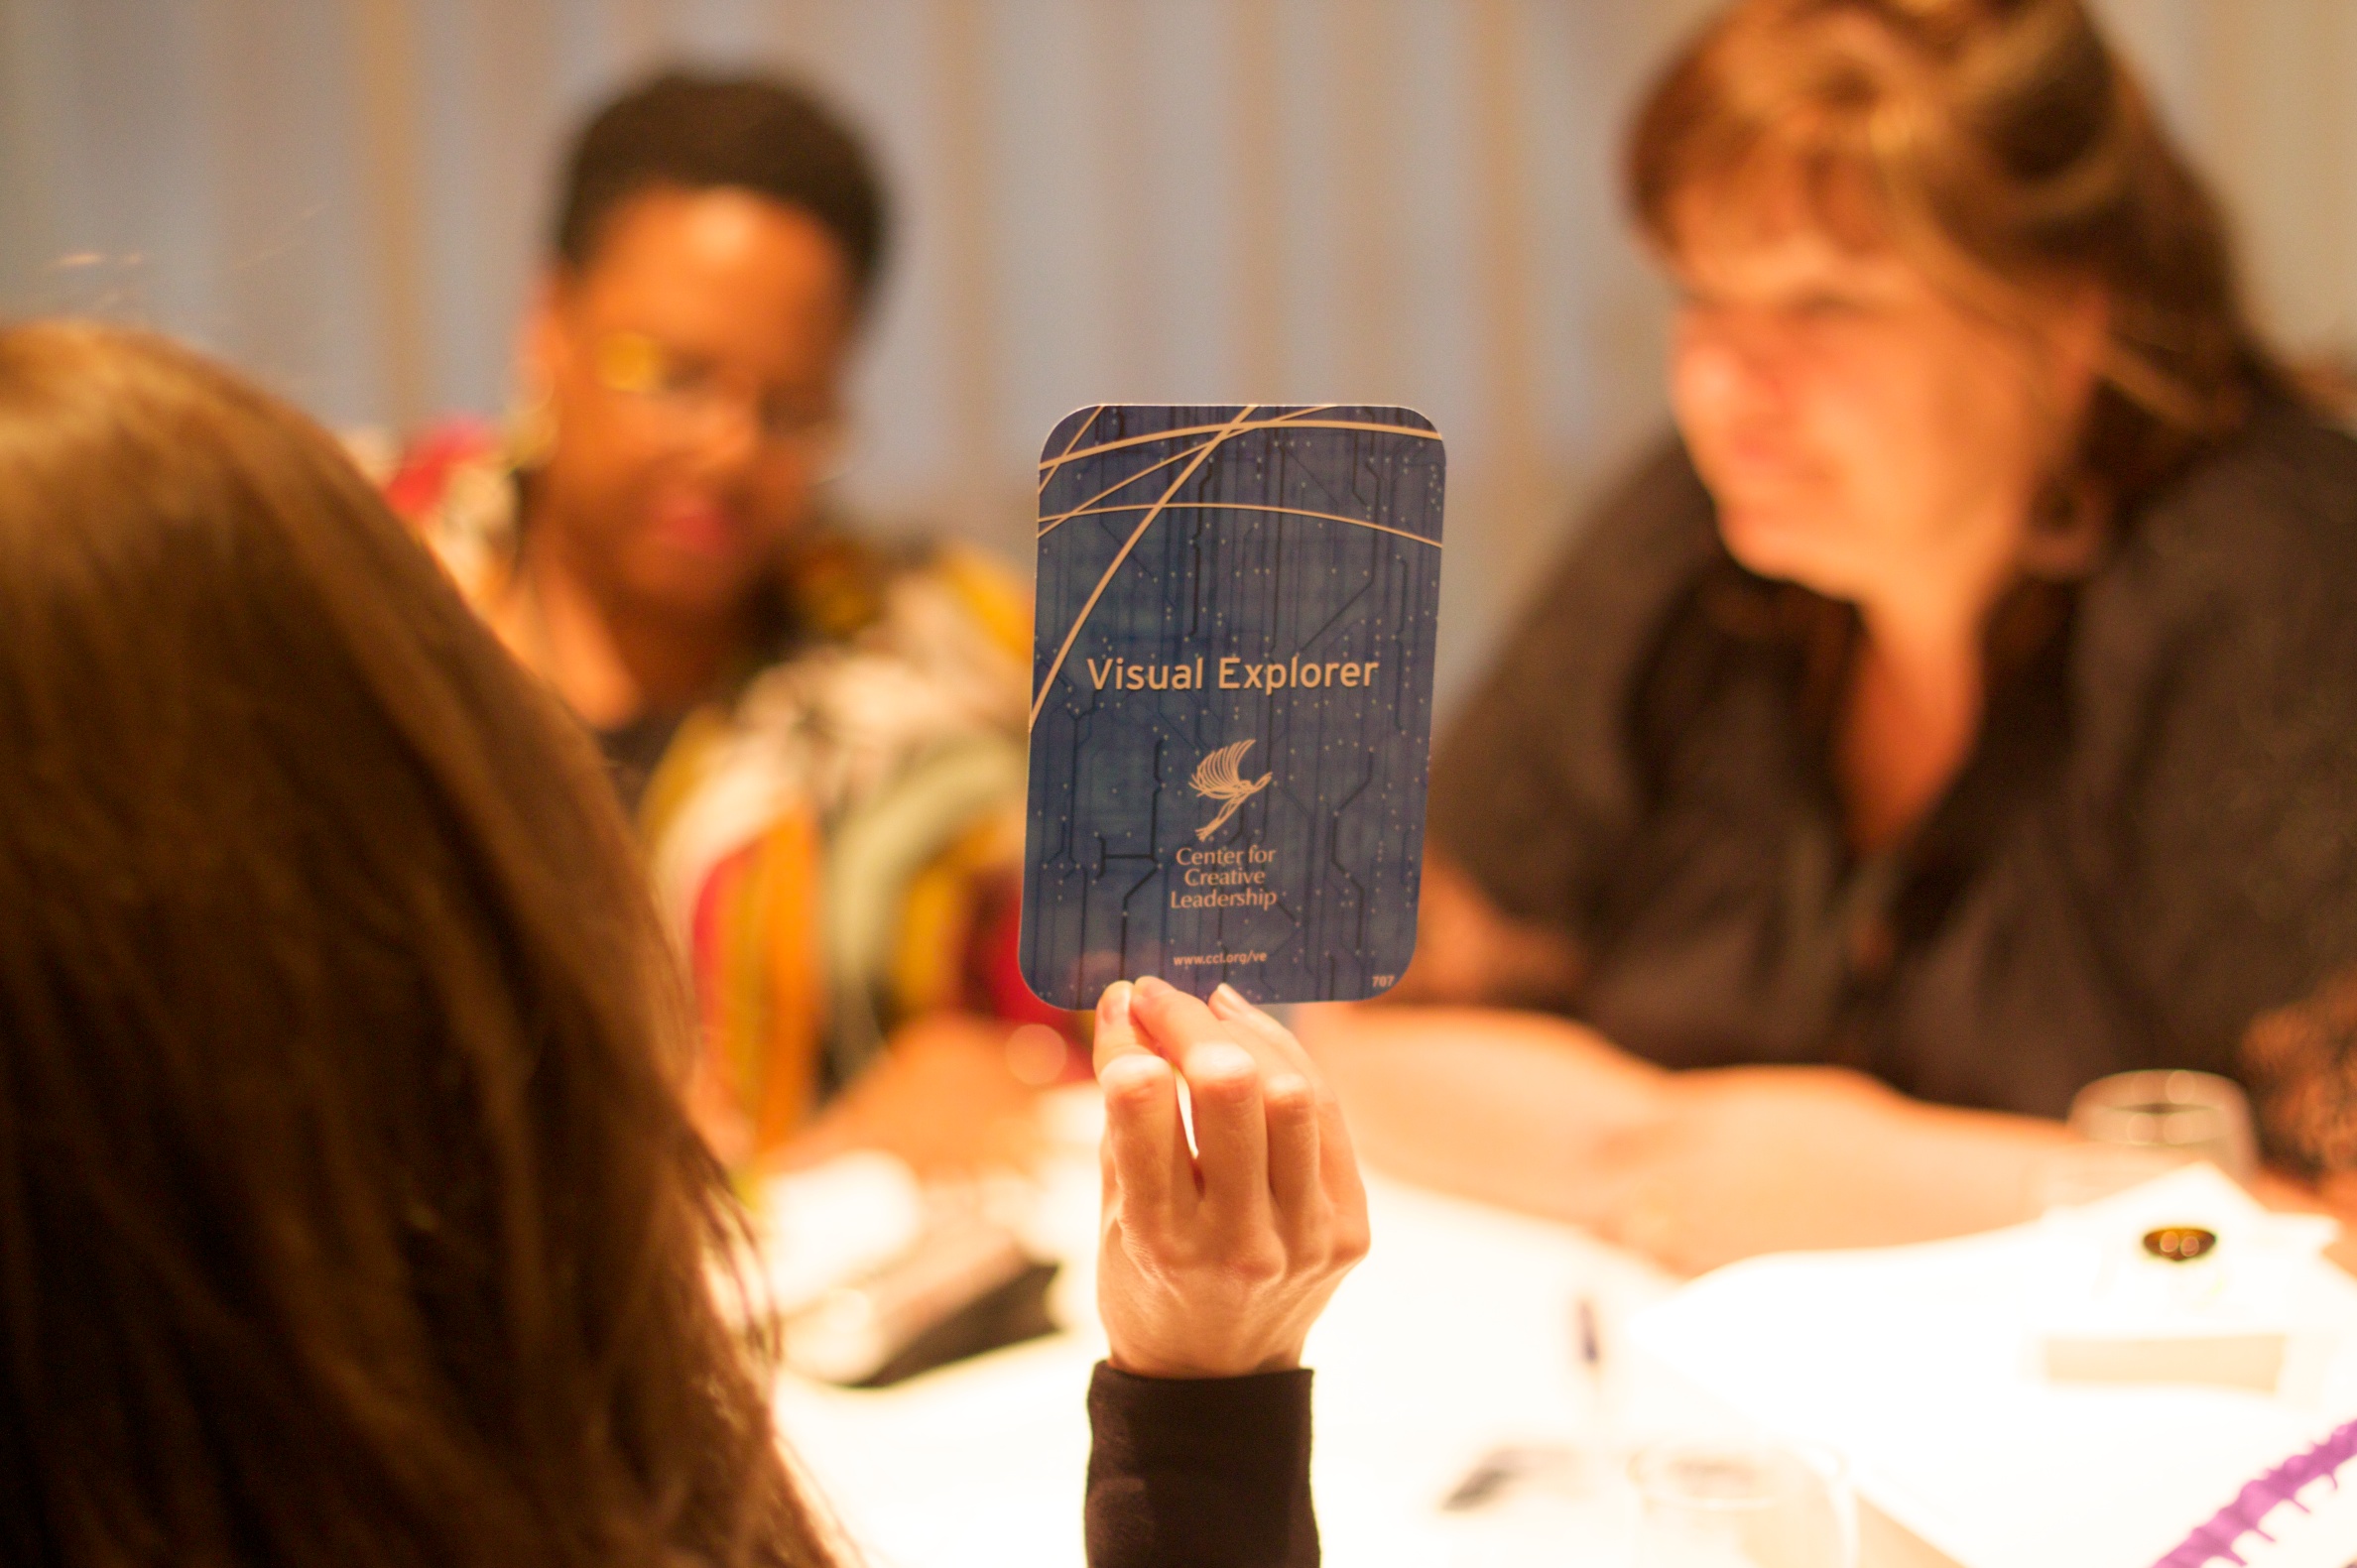
meal, conversation, ifvp2010, academic conference